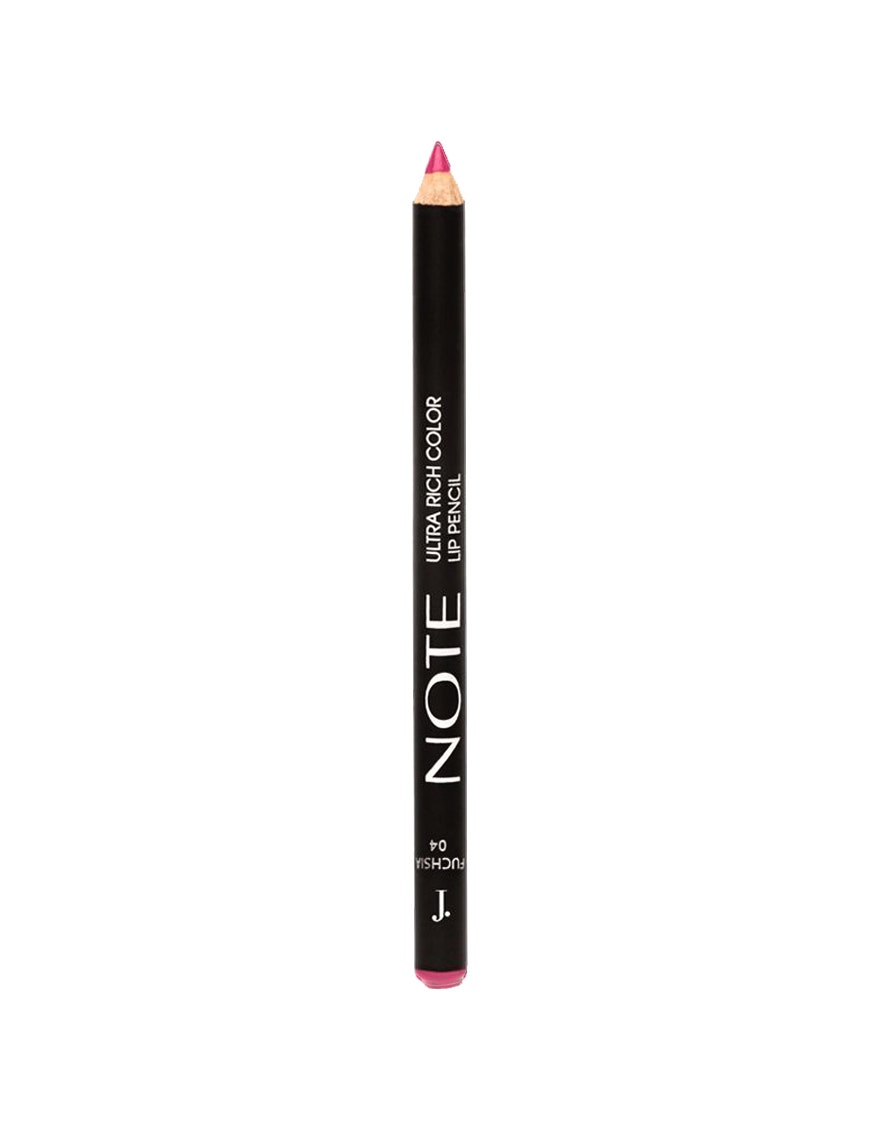
pink note lip pencil